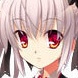
Portrait style: Anime Portrait